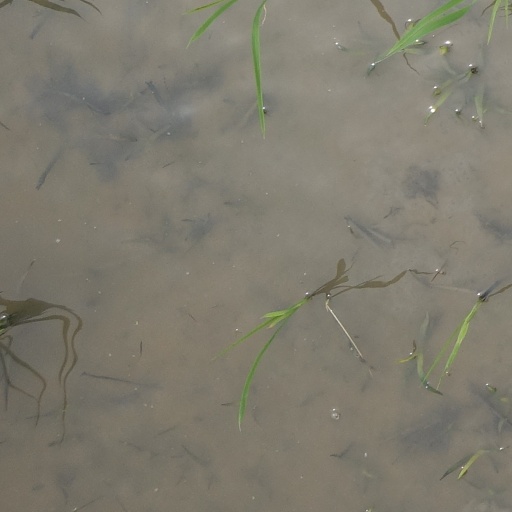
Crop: rice